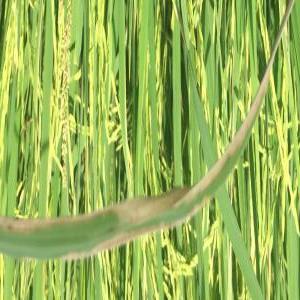
Disease: Bacterialblight